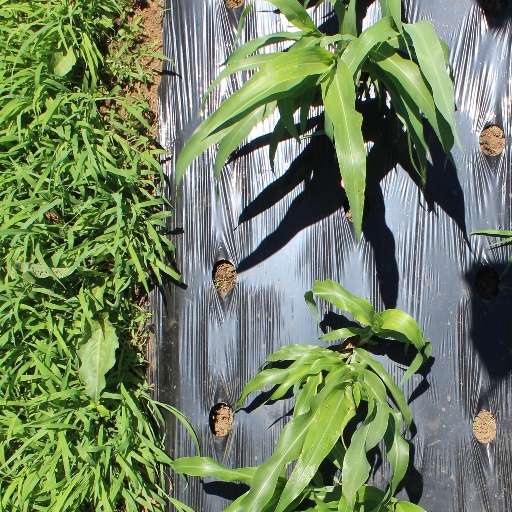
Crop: sorghum